Roman Harper

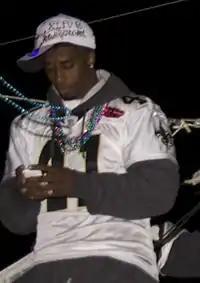
Harper celebrating the Saints' win of Super Bowl XLIV.

Harper started five games in 2006 but was put on injured reserve on October 10. He started 16 games in 2007 and 15 games in 2008. In 2009, Harper earned his first Pro Bowl berth and helped lead the Saints to their first Super Bowl win in franchise history. In Super Bowl XLIV, he led the Saints with 8 tackles and defeated the Indianapolis Colts 31–17.